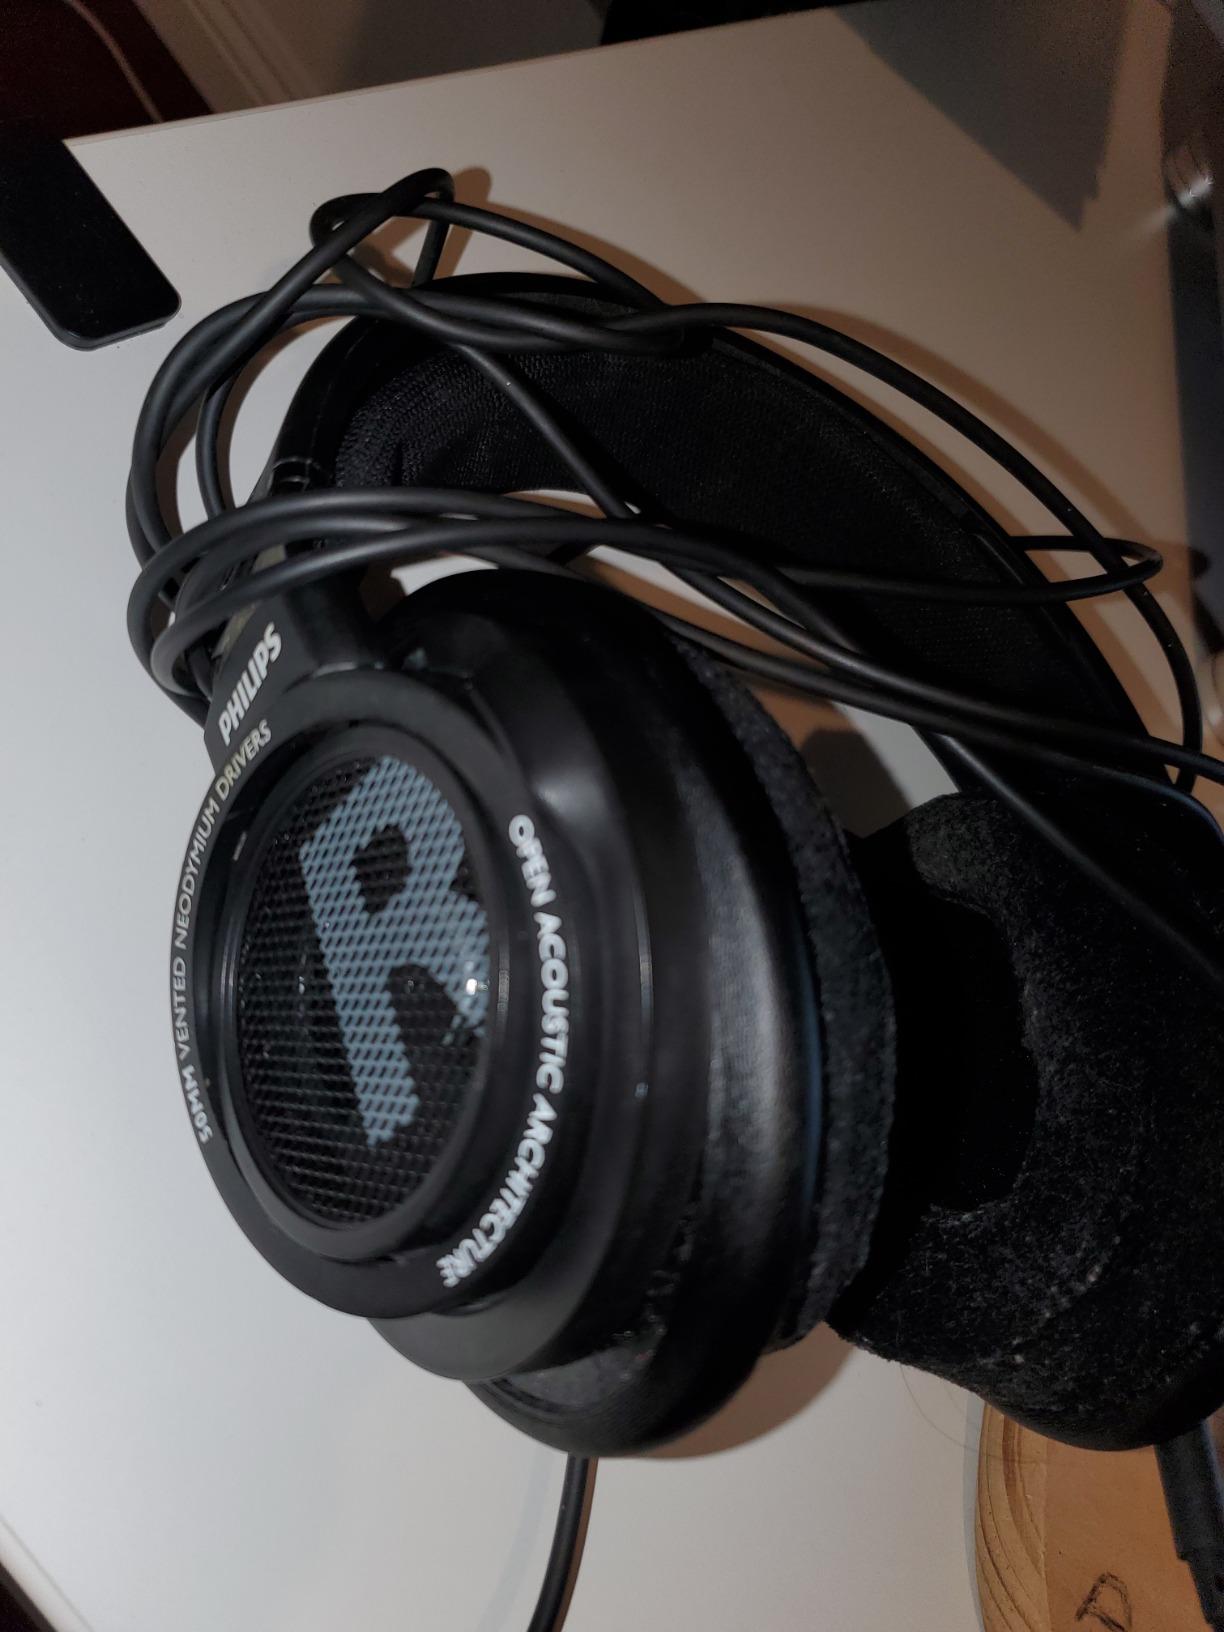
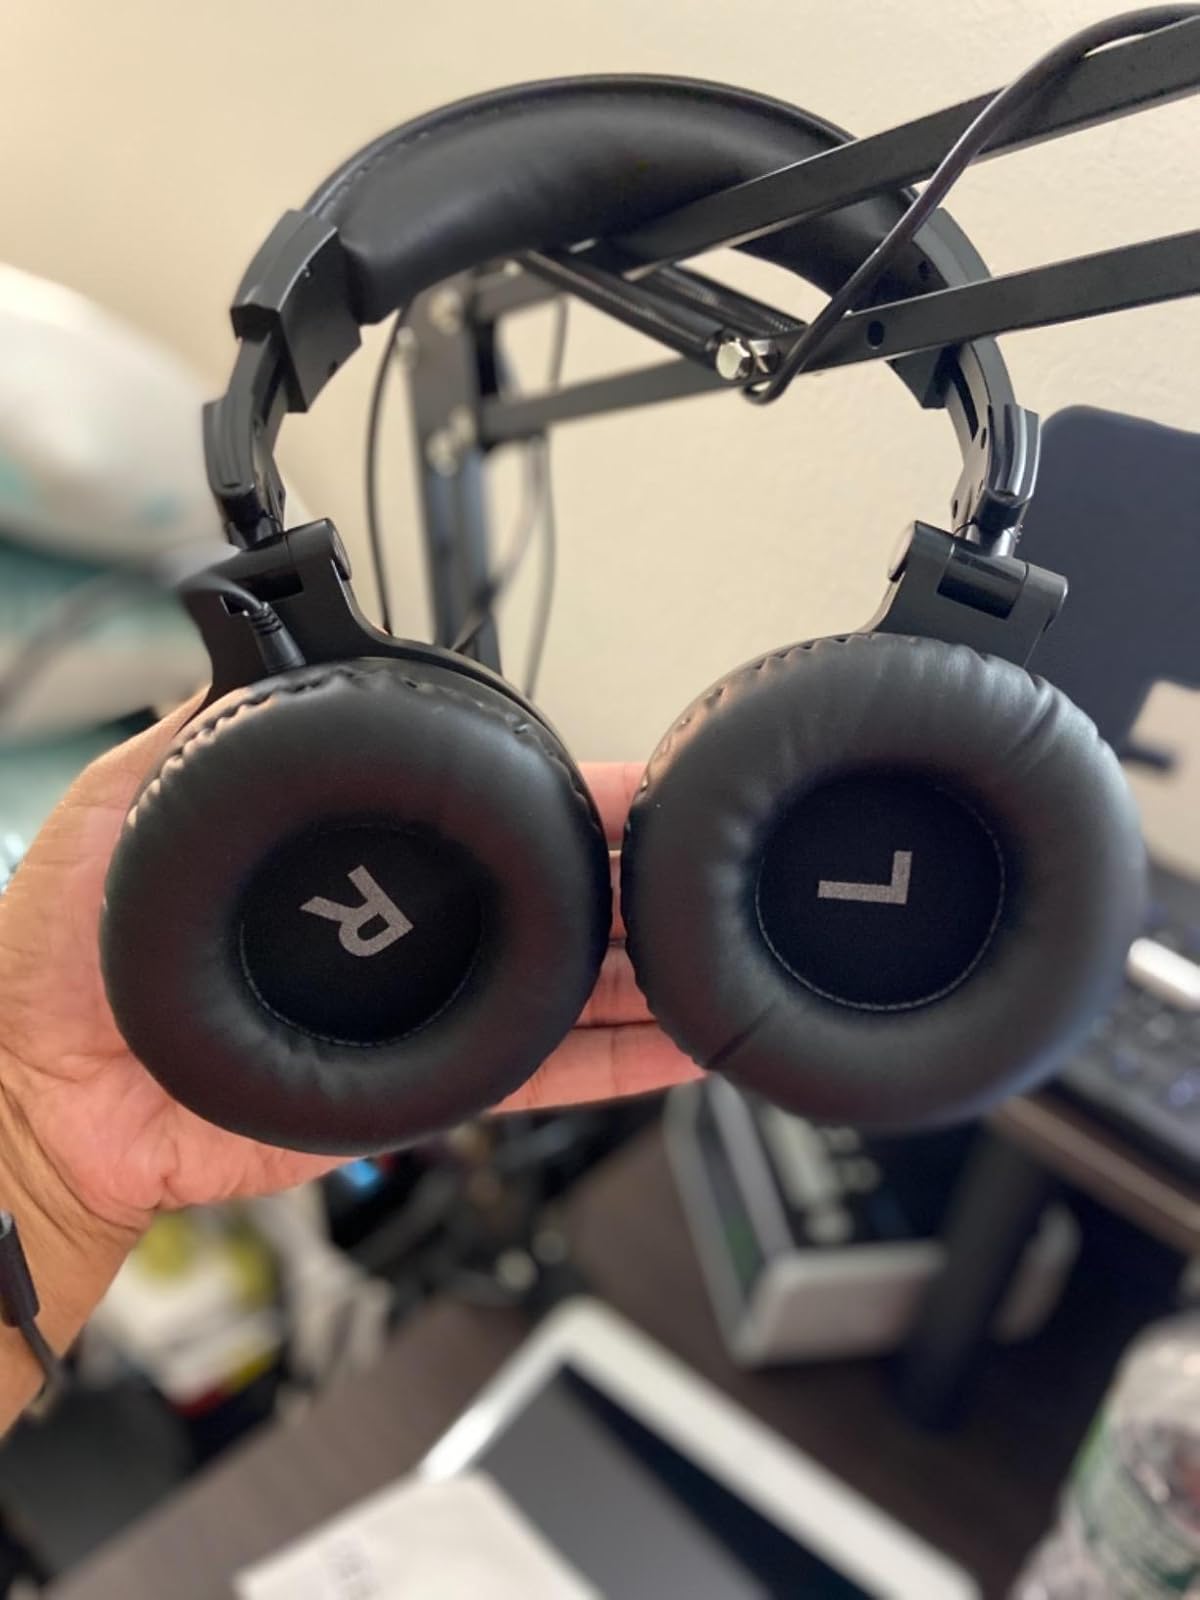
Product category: headphones
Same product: no